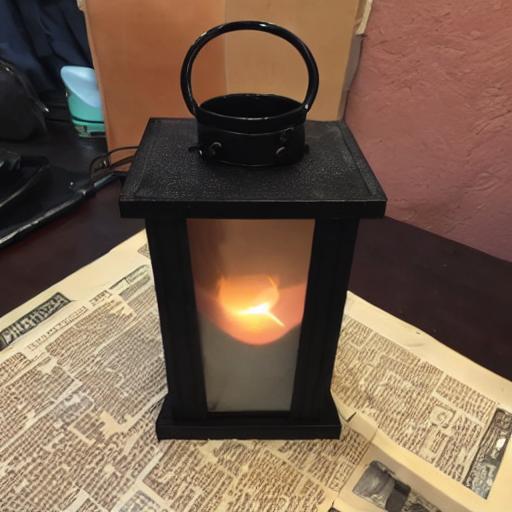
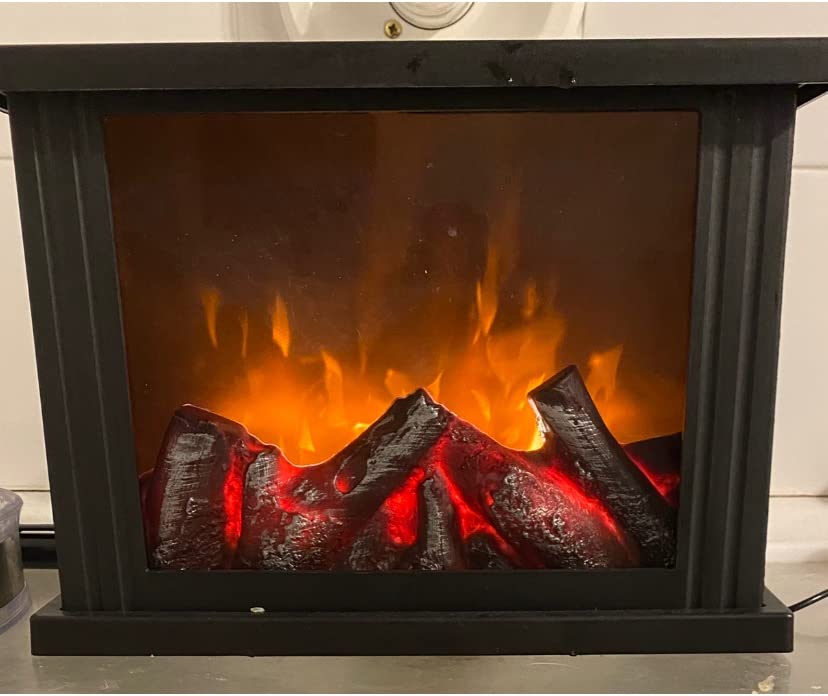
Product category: lantern
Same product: no